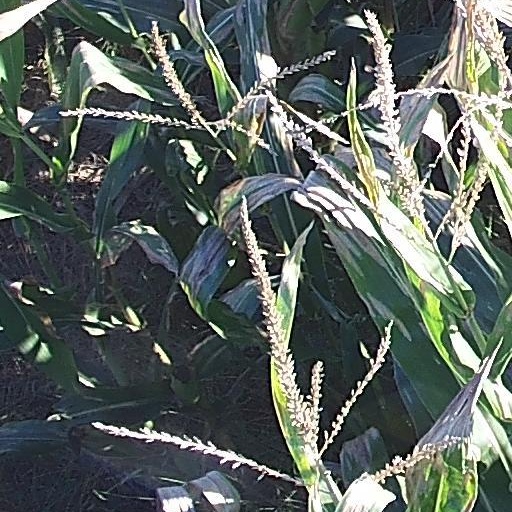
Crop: maize; corn